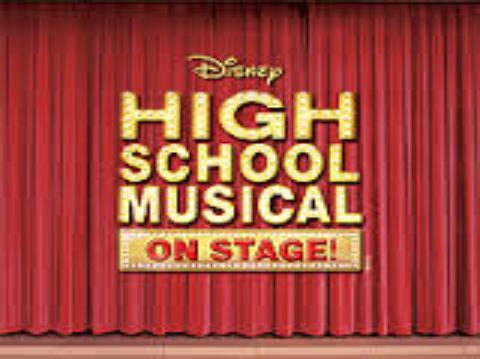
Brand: High School Musical
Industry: Leisure